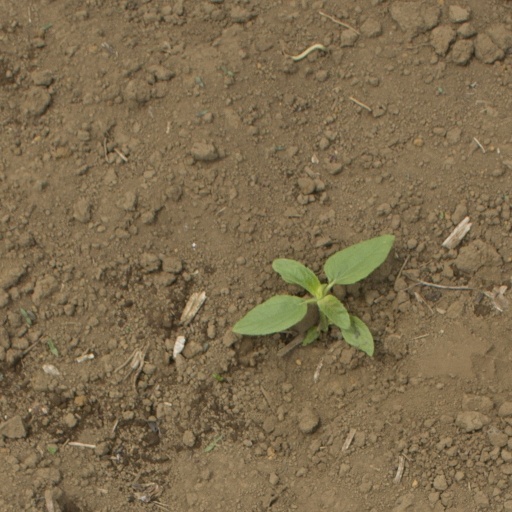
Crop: Jerusalem artichoke